Mike Johanns

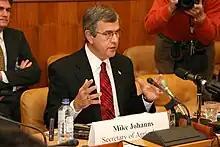
Johanns speaks at a hearing, 2005

During his first term, Johanns focused on direct property tax relief. He succeeded in enacting a total of $85 million in such relief.